Holden Special Vehicles ClubSport

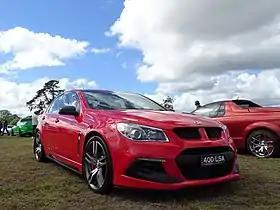
2016 HSV ClubSport R8 Sedan

The Holden Special Vehicles ClubSport, HSV ClubSport or “Clubby” is a Performance modified Full-Sized Sedan (and later, also station wagon) produced by Holden’s in-house tuning company Holden Special Vehicles based on the Holden Commodore, Introduced in 1989, the Clubsport would become HSVs mainstay entry level HSV model, The concept of the Clubsport is basically a Commodore SS, with a stylish bodykit, new (usually) Small Block V8, Customised interior, Exhaust kit, Lights and more, or less, depending on the series.